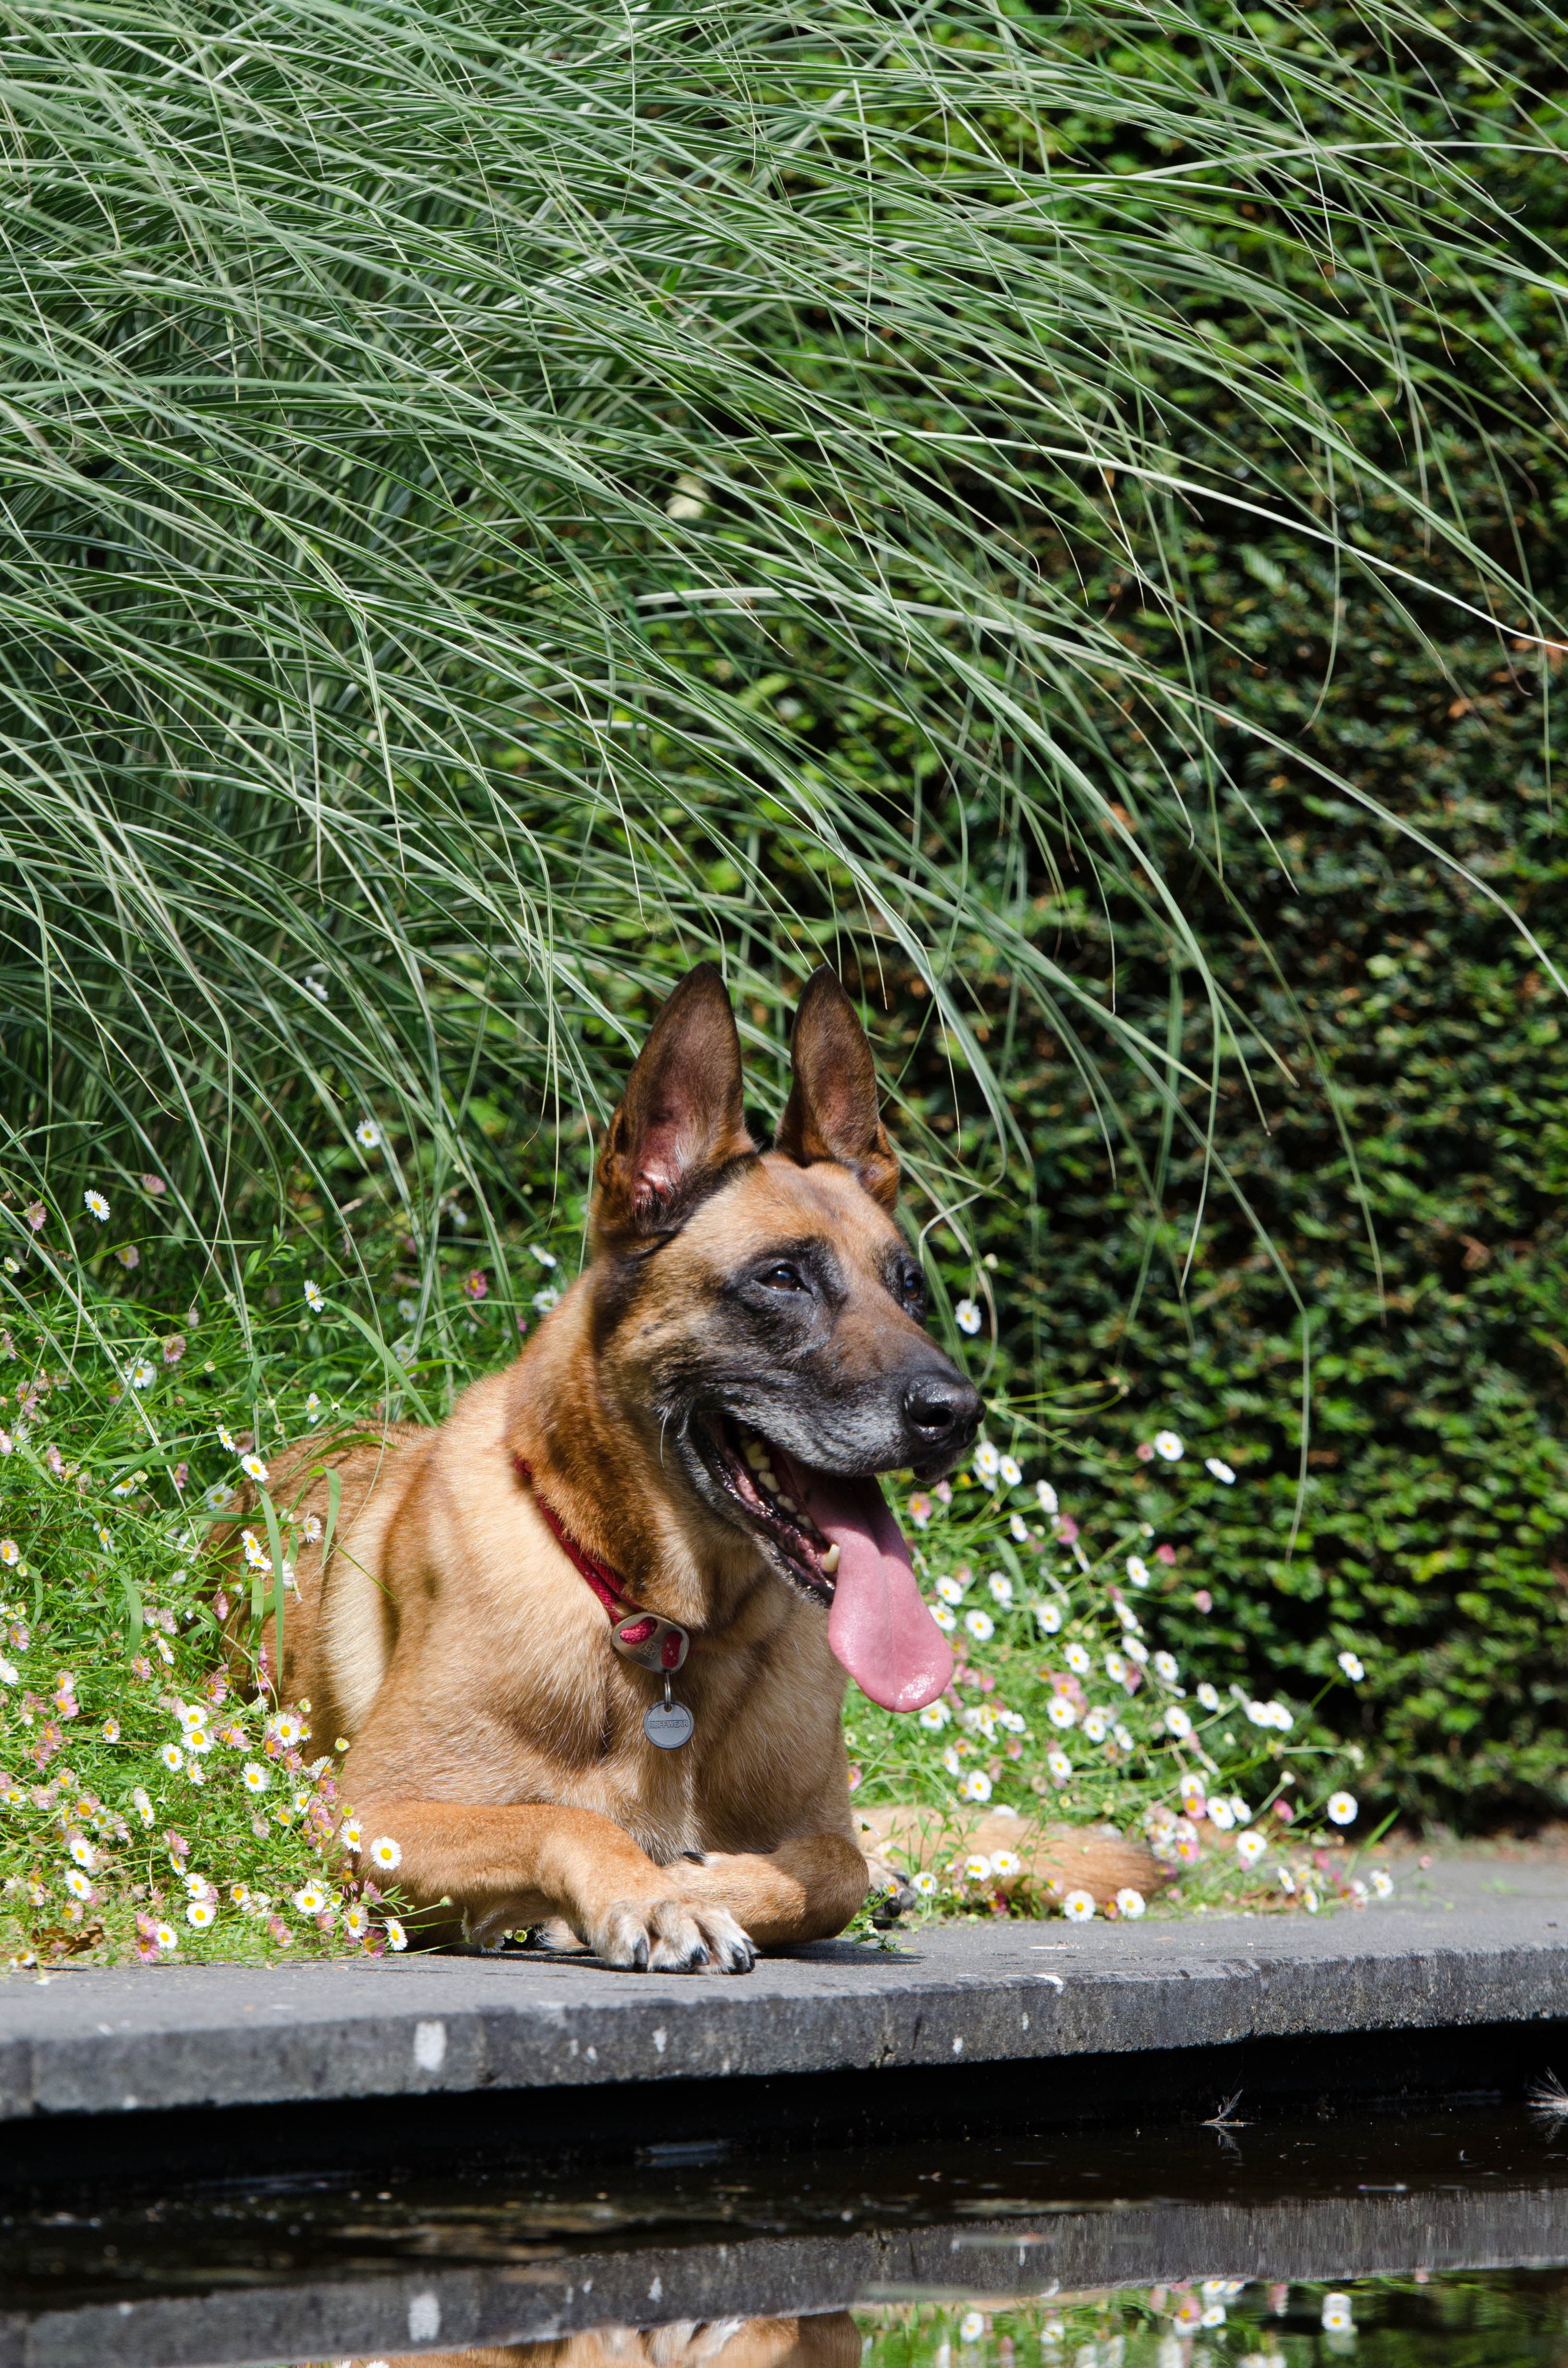
nature, grass, sun, warm, puppy, dog, animal, summer, mammal, garden, pets, race, relaxation, hot, vertebrate, old dog, belgian shepherd dog, sch fer dog, water garden, malinois, dog and garden, enjoy weather, dog is, dog like mammal, dog and summer